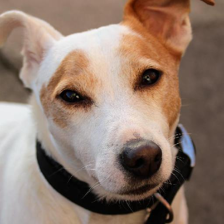
Label: animals